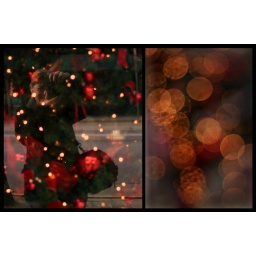
Saw this pretty tree in one of the windows downtown today. Felt like taking a selfie. :)